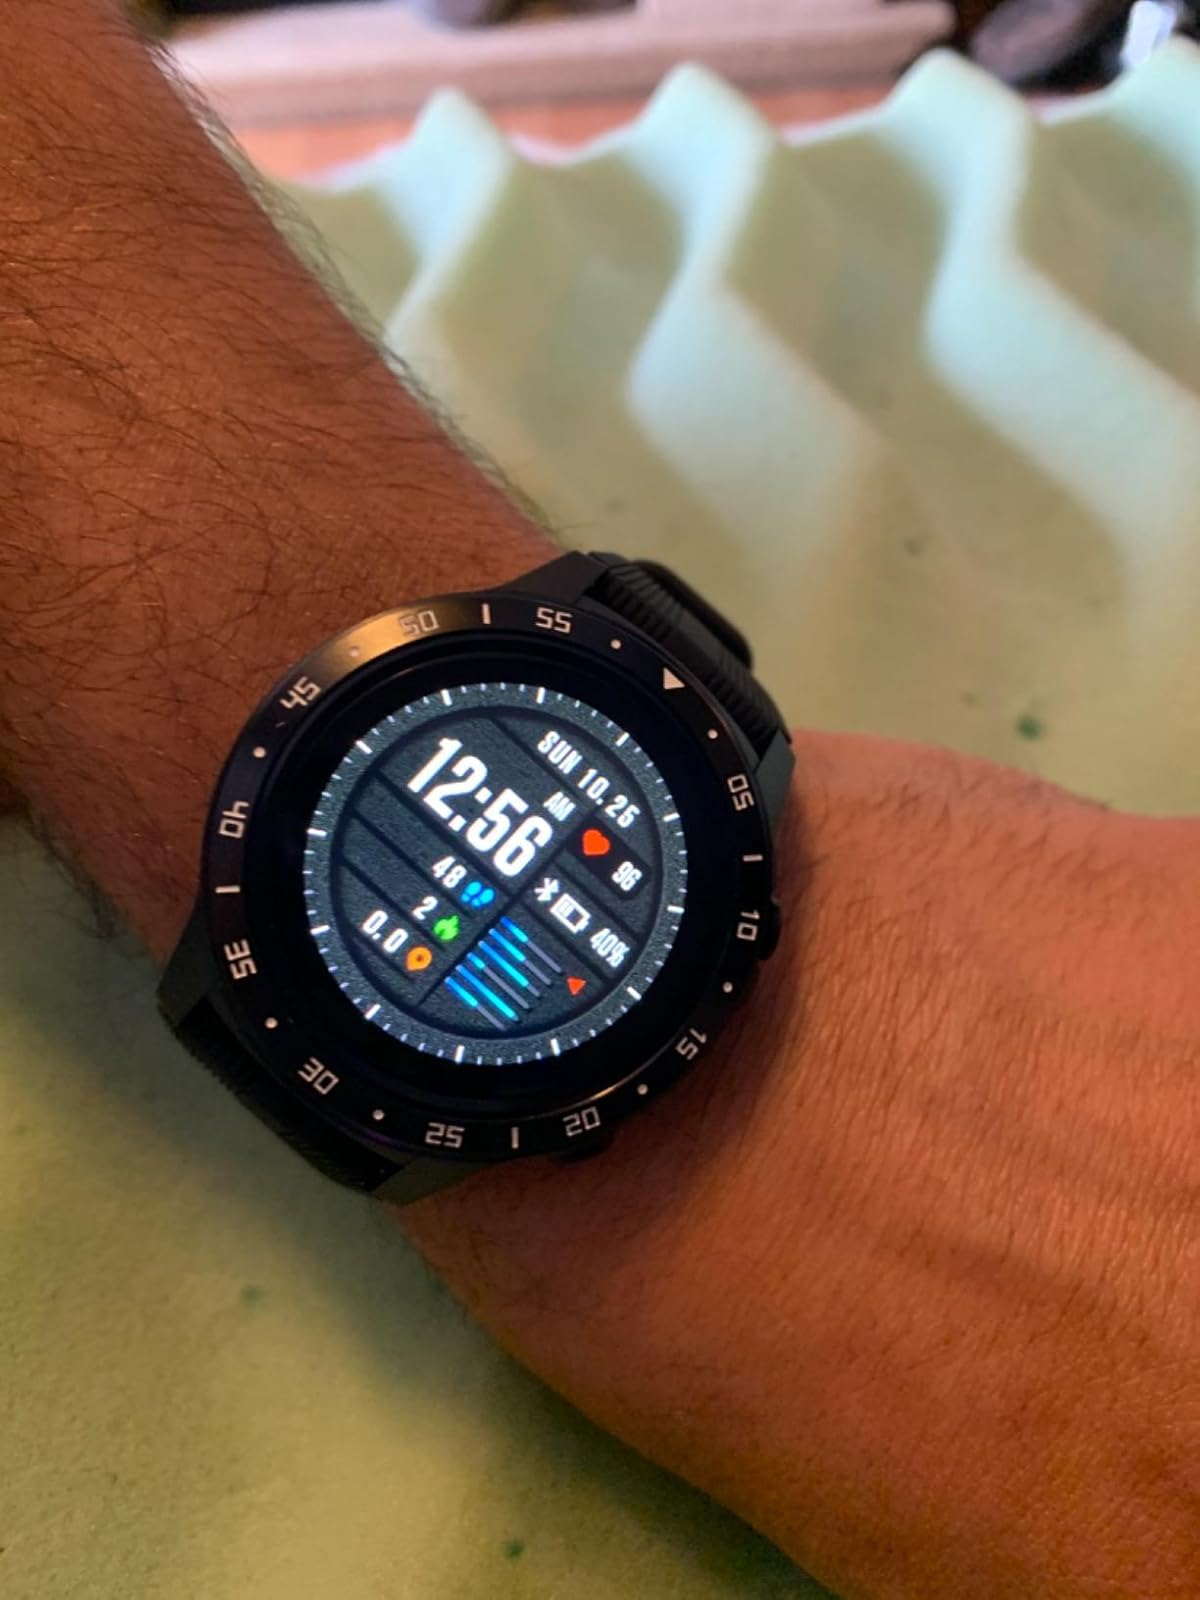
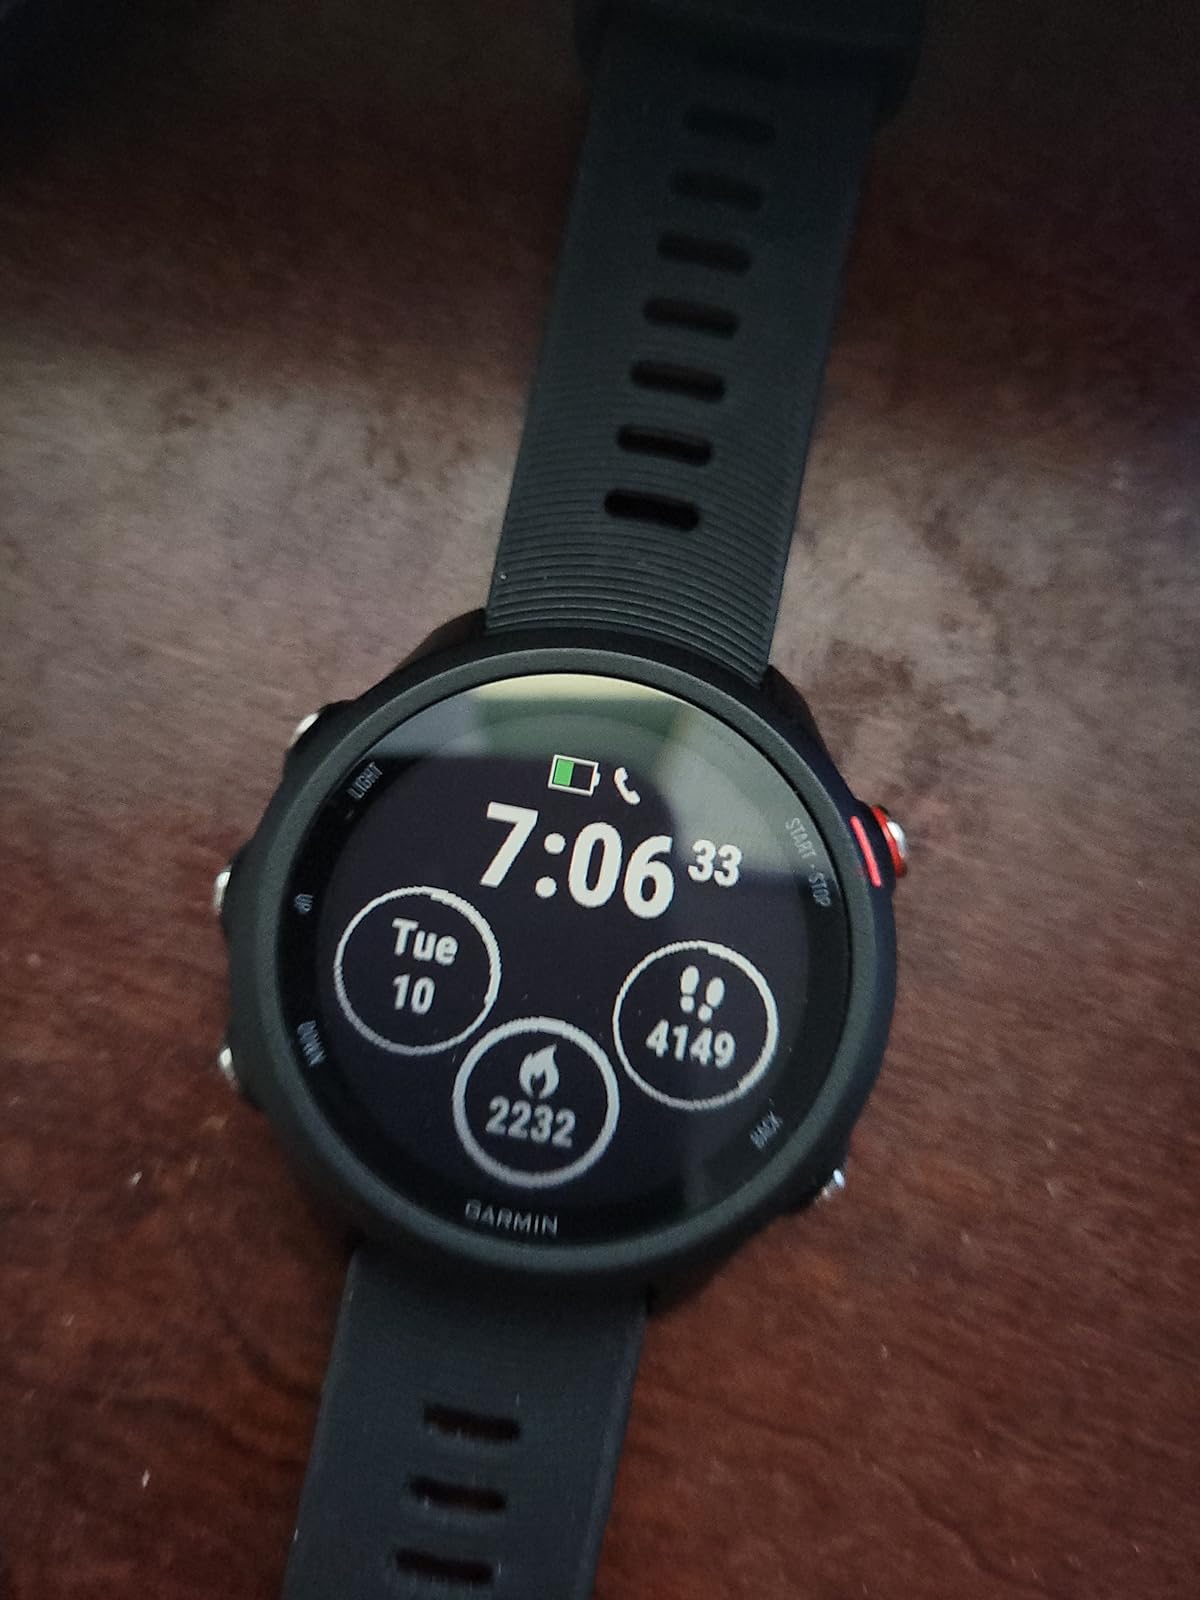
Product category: smartwatch
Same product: no